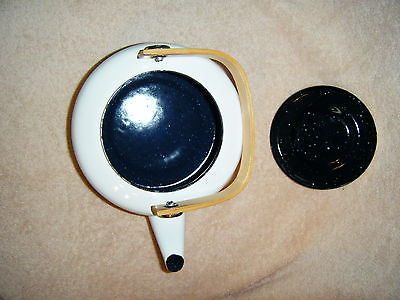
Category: kettle